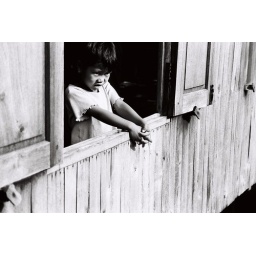
on lake inle, a child leans out the window of one of the stilt houses. shot in myanmar, march 2009